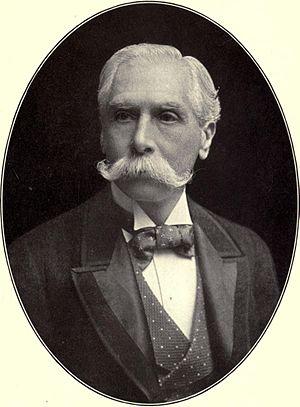
Alfred Austin, né le 30 mai 1835, mort le 21 juin 1913, est un poète anglais, qui a été nommé poète lauréat en 1896 après la mort de Tennyson. Sa poésie conservatrice est peu créative, représente bien l'art officiel de l'époque victorienne et il est aujourd'hui peu étudié dans les écoles anglaises.